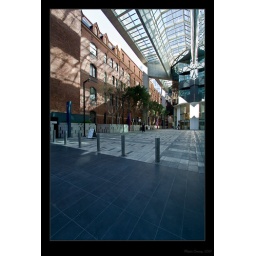
This is the outside foyer type area in front of the Rialto towers in Melbourne. Arguably the tallest office building in the southern hemisphere.